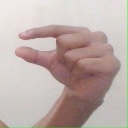
अक्षर: ग